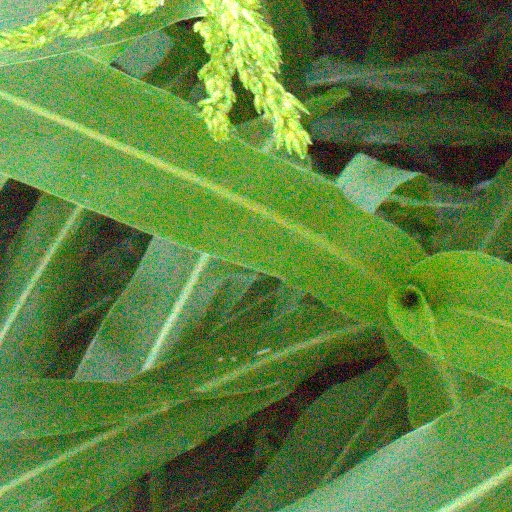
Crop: sorghum